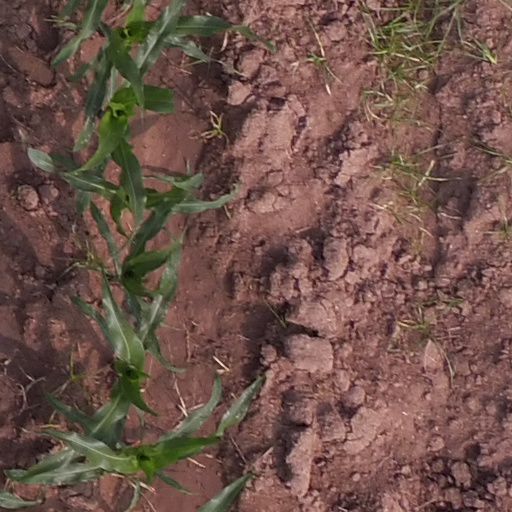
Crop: maize; corn